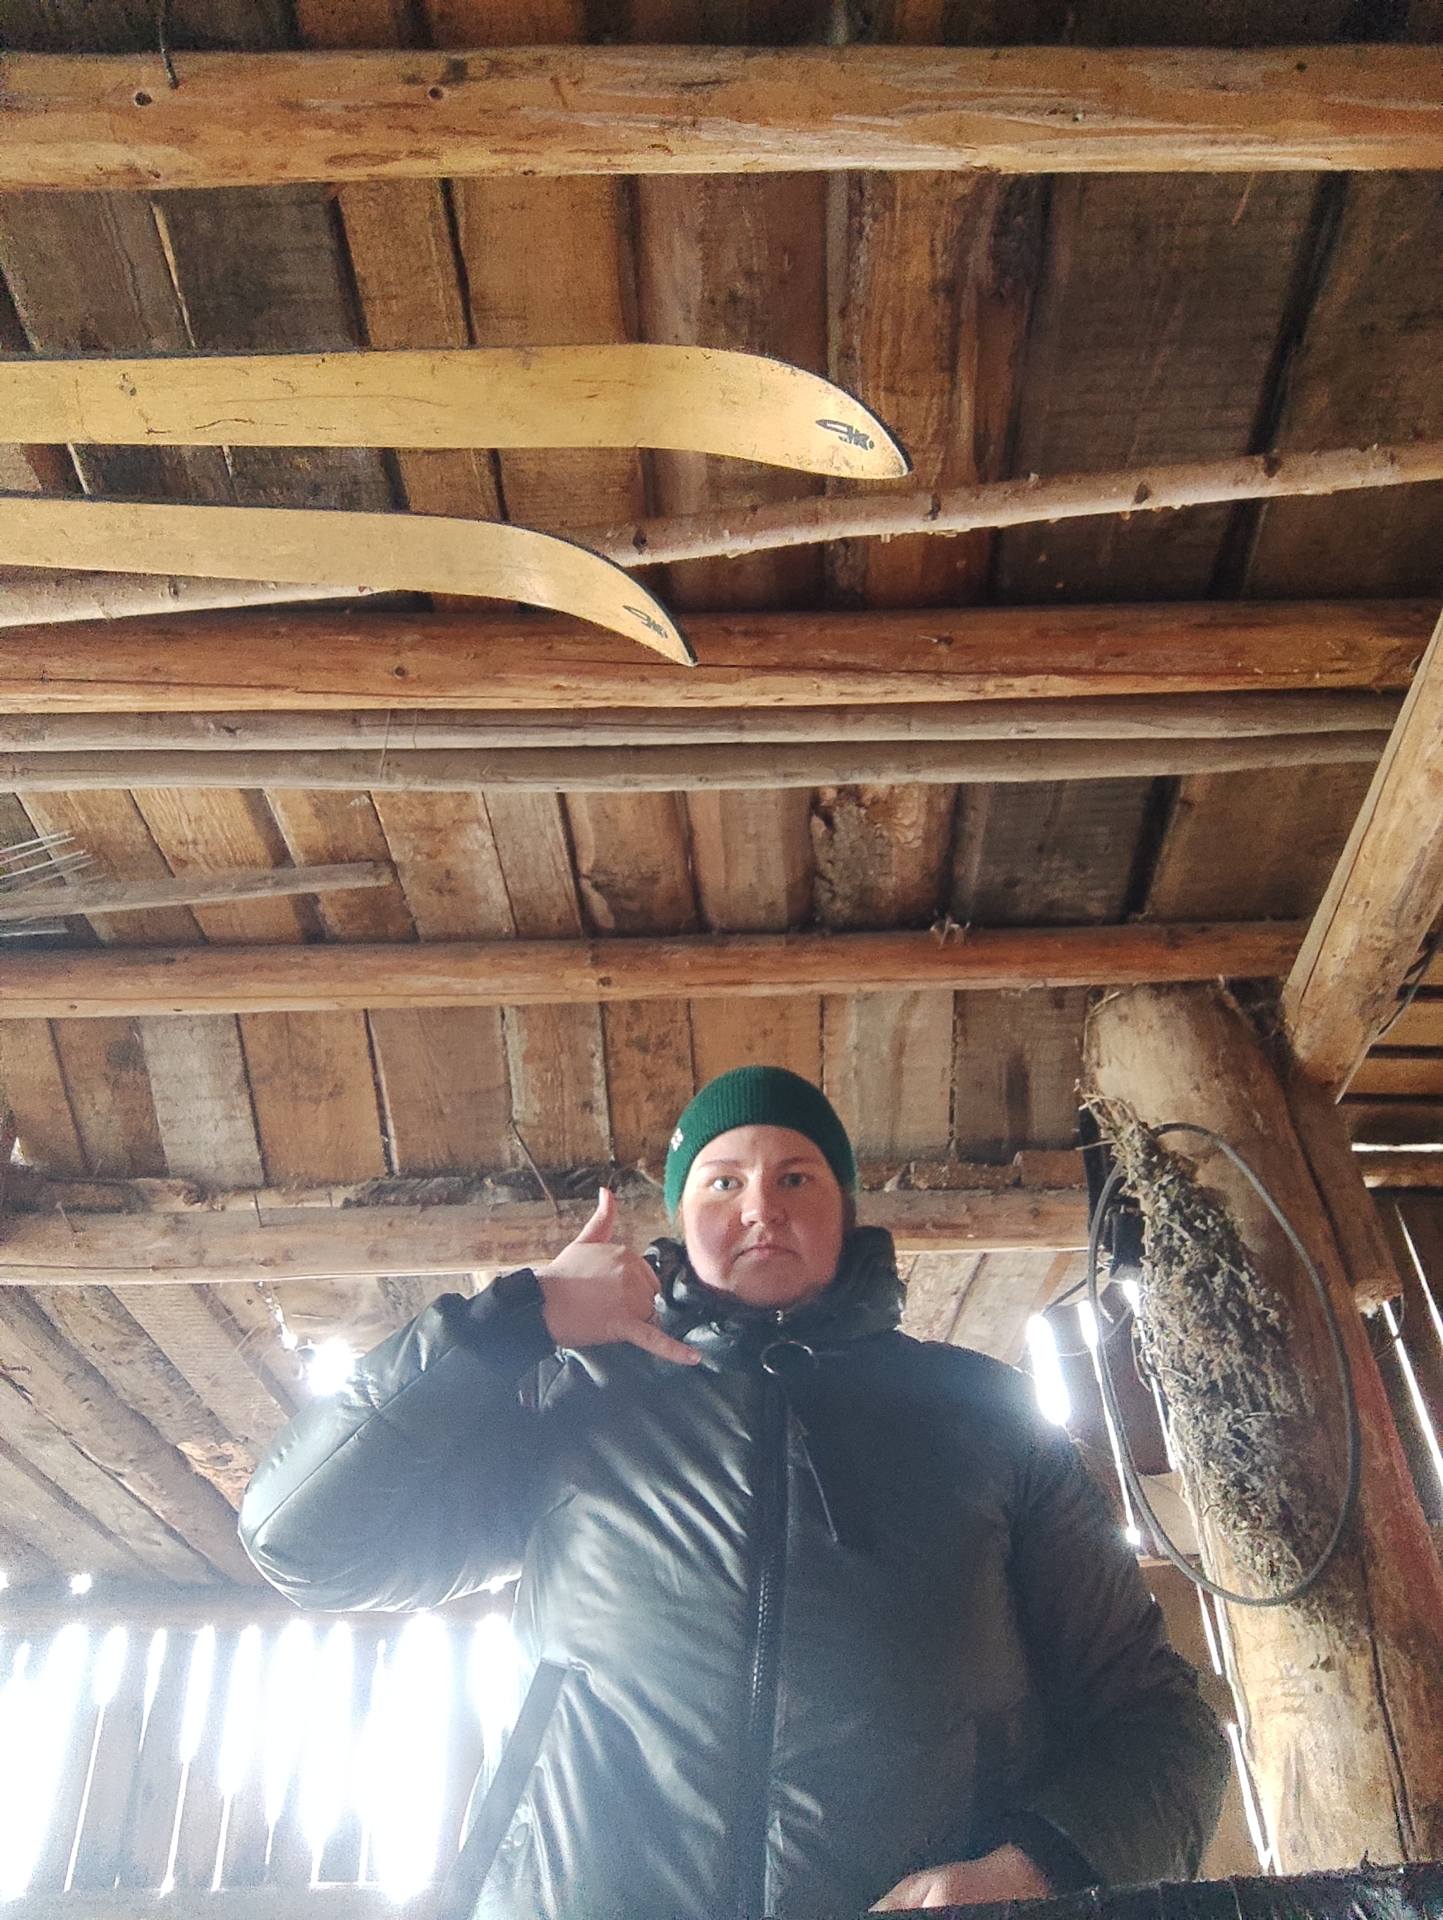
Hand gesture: call